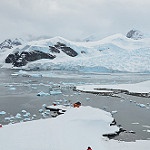
Label: glacier